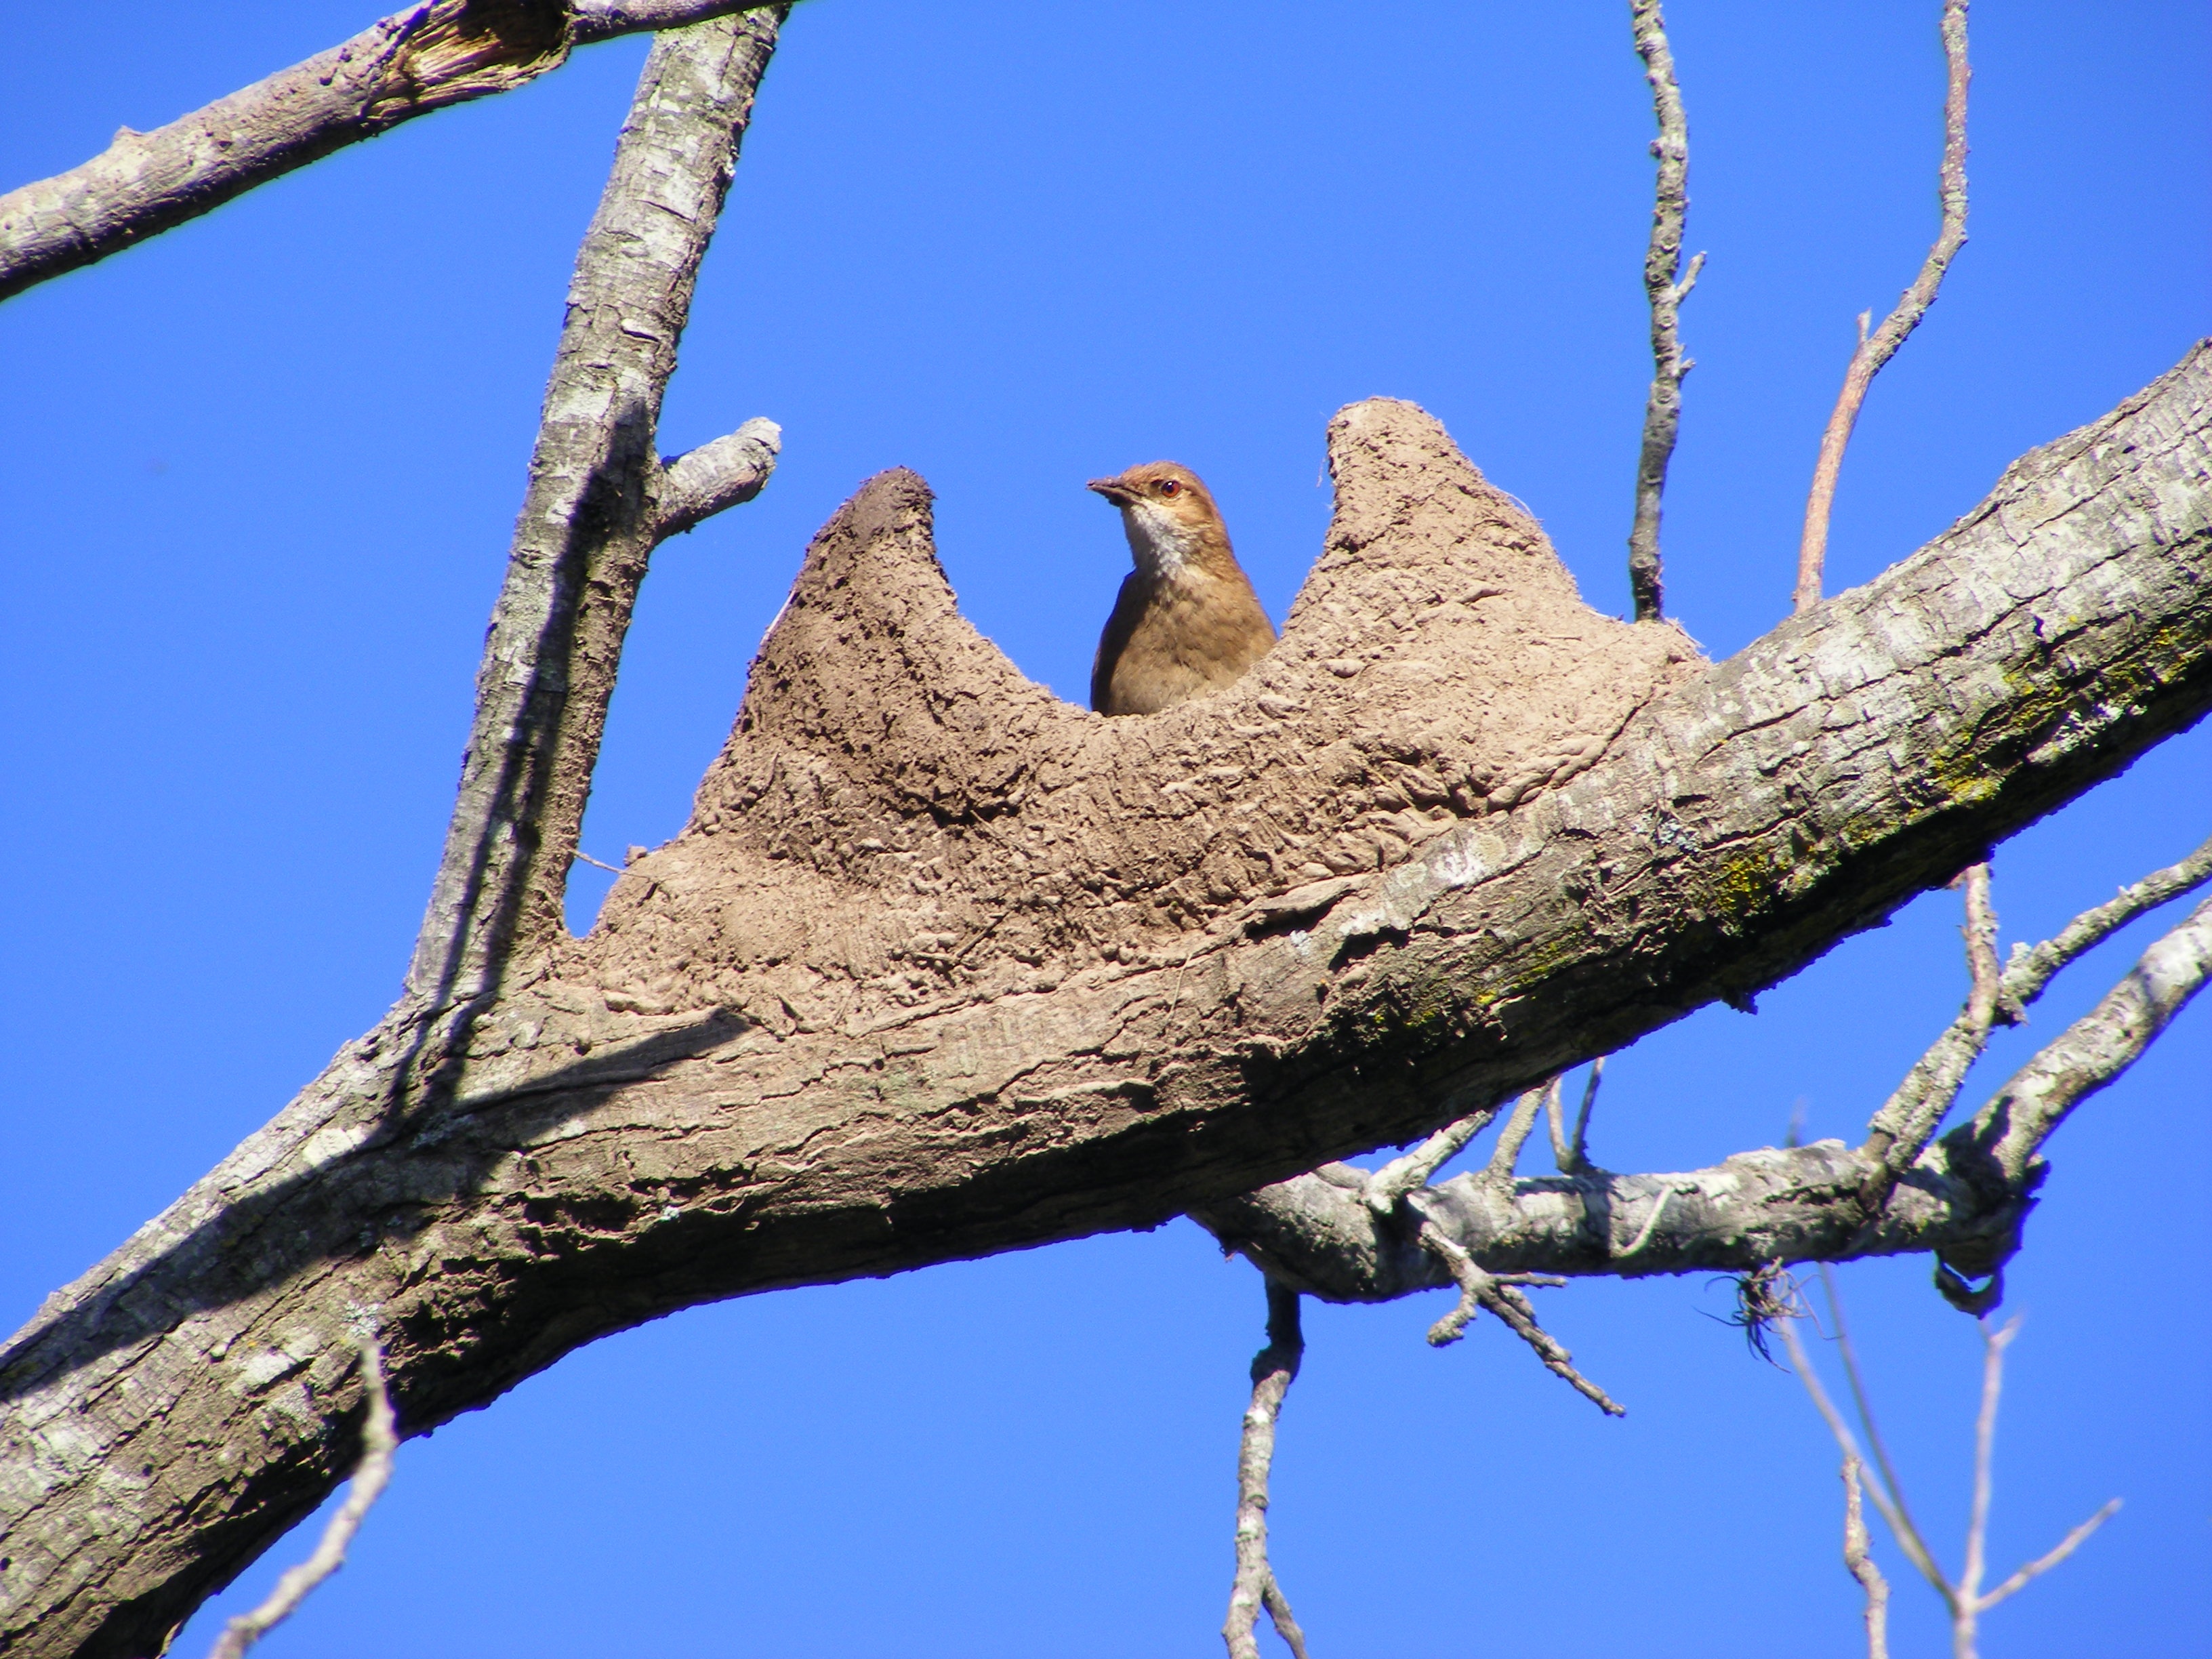
work, tree, nature, branch, bird, plant, sky, wood, leaf, flower, trunk, peak, paradise, mud, insect, brown, blue, fauna, twig, blue sky, height, stillness, branches, argentina, ave, nest, screen saver, woody plant, rufous hornero